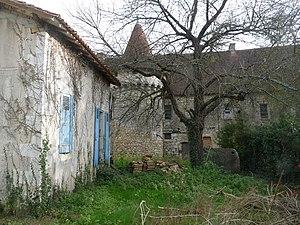
Château de Pranzac, Charente, France
Pranzac est une commune du Sud-Ouest de la France, située dans le département de la Charente.